Thomas Cundy (senior)

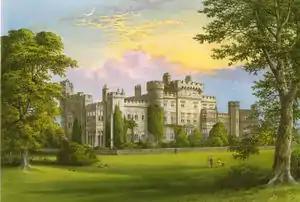
Hawarden Castle, as shown in an illustration of 1880

He was the eldest son of Peter Cundy of Restowrick House, St Dennis Cornwall, and his wife Thomasine Wilcocks, and was baptised at St Dennis on 18 February 1765.